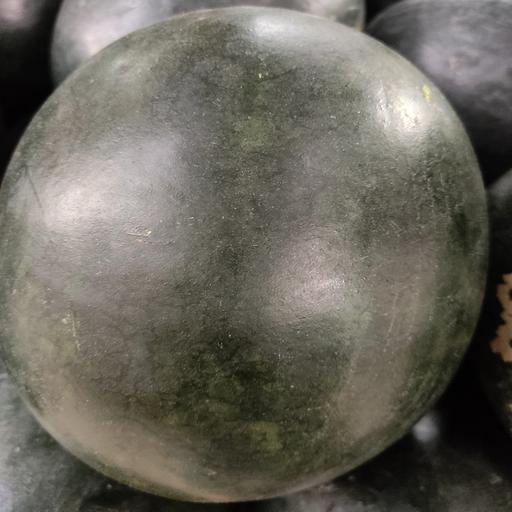
Crop type: Watermelon